United States Coast Guard Cutter

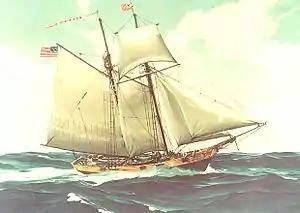
Contemporary painting of a Revenue Marine cutter (possibly USRC "Massachusetts")

In 1790, Congress authorized the Secretary of the Treasury, Alexander Hamilton, to create a maritime service to enforce customs laws (1 Stat. L. 145, 175; 4 August 1790). Alternatively known as the system of cutters, Revenue Service, and Revenue-Marine this service was officially named the Revenue Cutter Service (12 Stat. L., 639) in 1863. This service was placed under the control of the Treasury Department. The first ten cutters were: